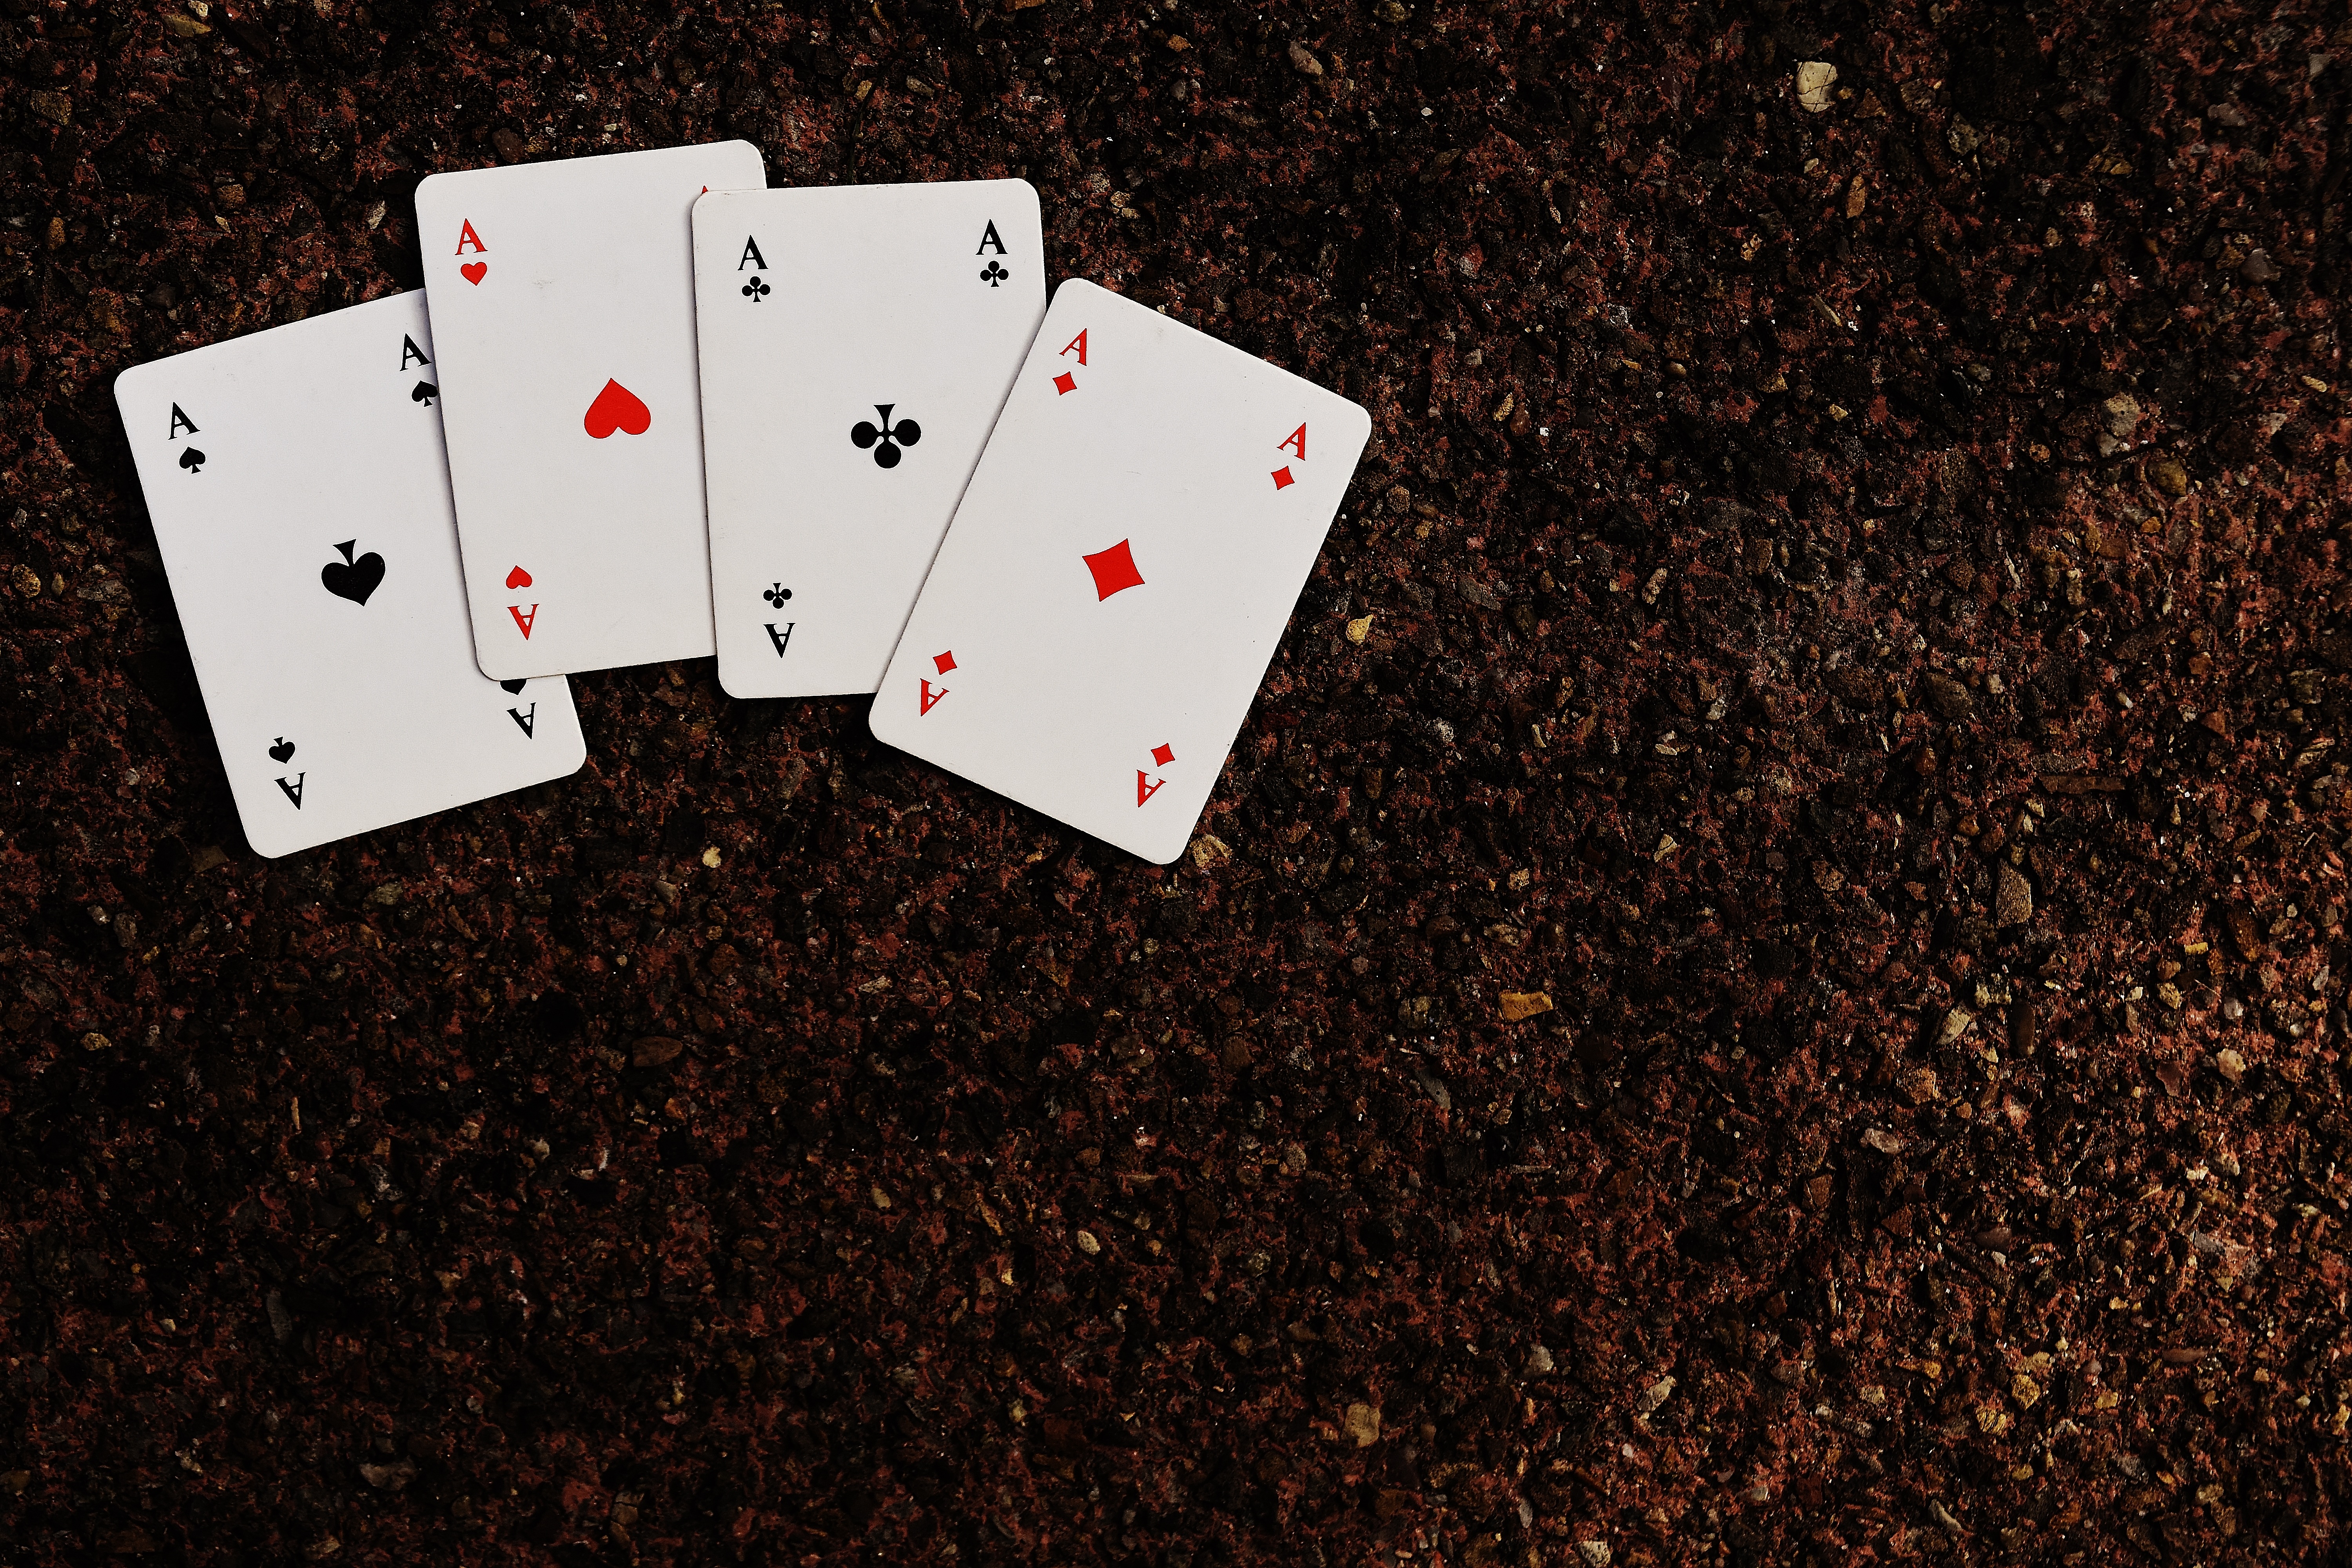
play, recreation, heart, cross, cards, four, skat, gambling, games, luck, diamonds, screenshot, win, poker, playing cards, aces, card game, pik